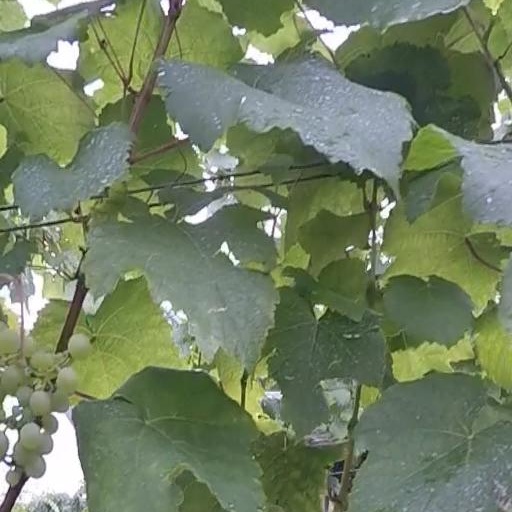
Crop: grape